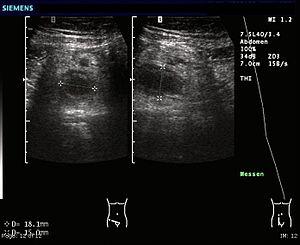
L'appendicite est une inflammation aiguë de l’appendice iléo-cæcal. L'appendicite peut survenir à tout âge mais surtout avant 30 ans. Non traitée, elle peut être mortelle, principalement par péritonite et sepsis ; elle requiert donc une appendicectomie en urgence.